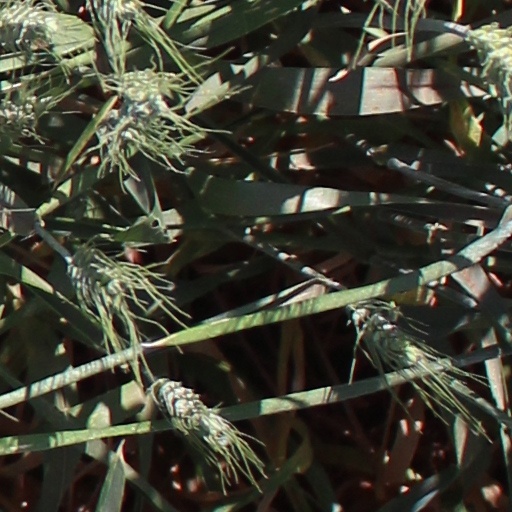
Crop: wheat